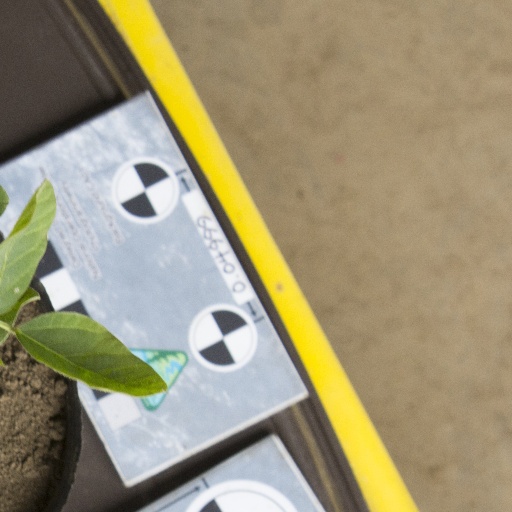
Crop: soybean